2023 National League Championship Series

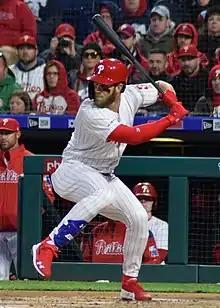
Bryce Harper had a home run and an RBI single in Game 1.

Arizona starter Zac Gallen was shaken up early by Philadelphia's offense, giving up two solo home runs to Kyle Schwarber and Bryce Harper in the bottom of the first (Schwarber's on Gallen's very first pitch of the night). Nick Castellanos added on in the second with another solo shot. In the third, Harper singled in Trea Turner to put the Phillies up 4–0. In the fifth, J. T. Realmuto singled in Harper to give the Phillies a five-run lead. The Diamondbacks scored on a two-run Geraldo Perdomo homer to make it 5–2 in the sixth. Alek Thomas then hit a sacrifice fly to score Christian Walker to make it 5–3 in the seventh. Craig Kimbrel closed out the win for the Phillies.